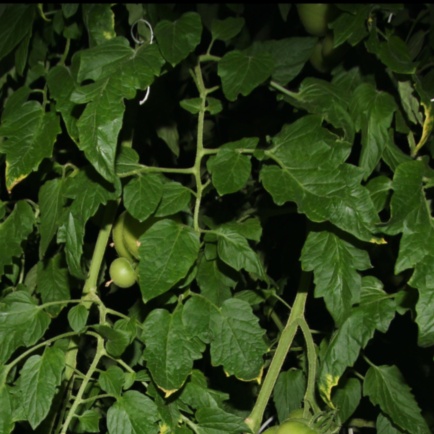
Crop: tomato